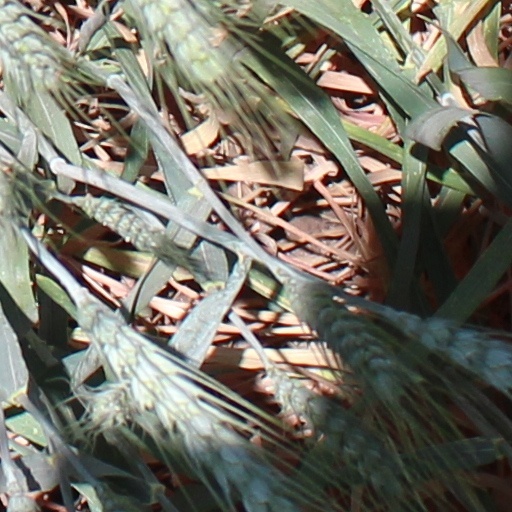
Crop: wheat